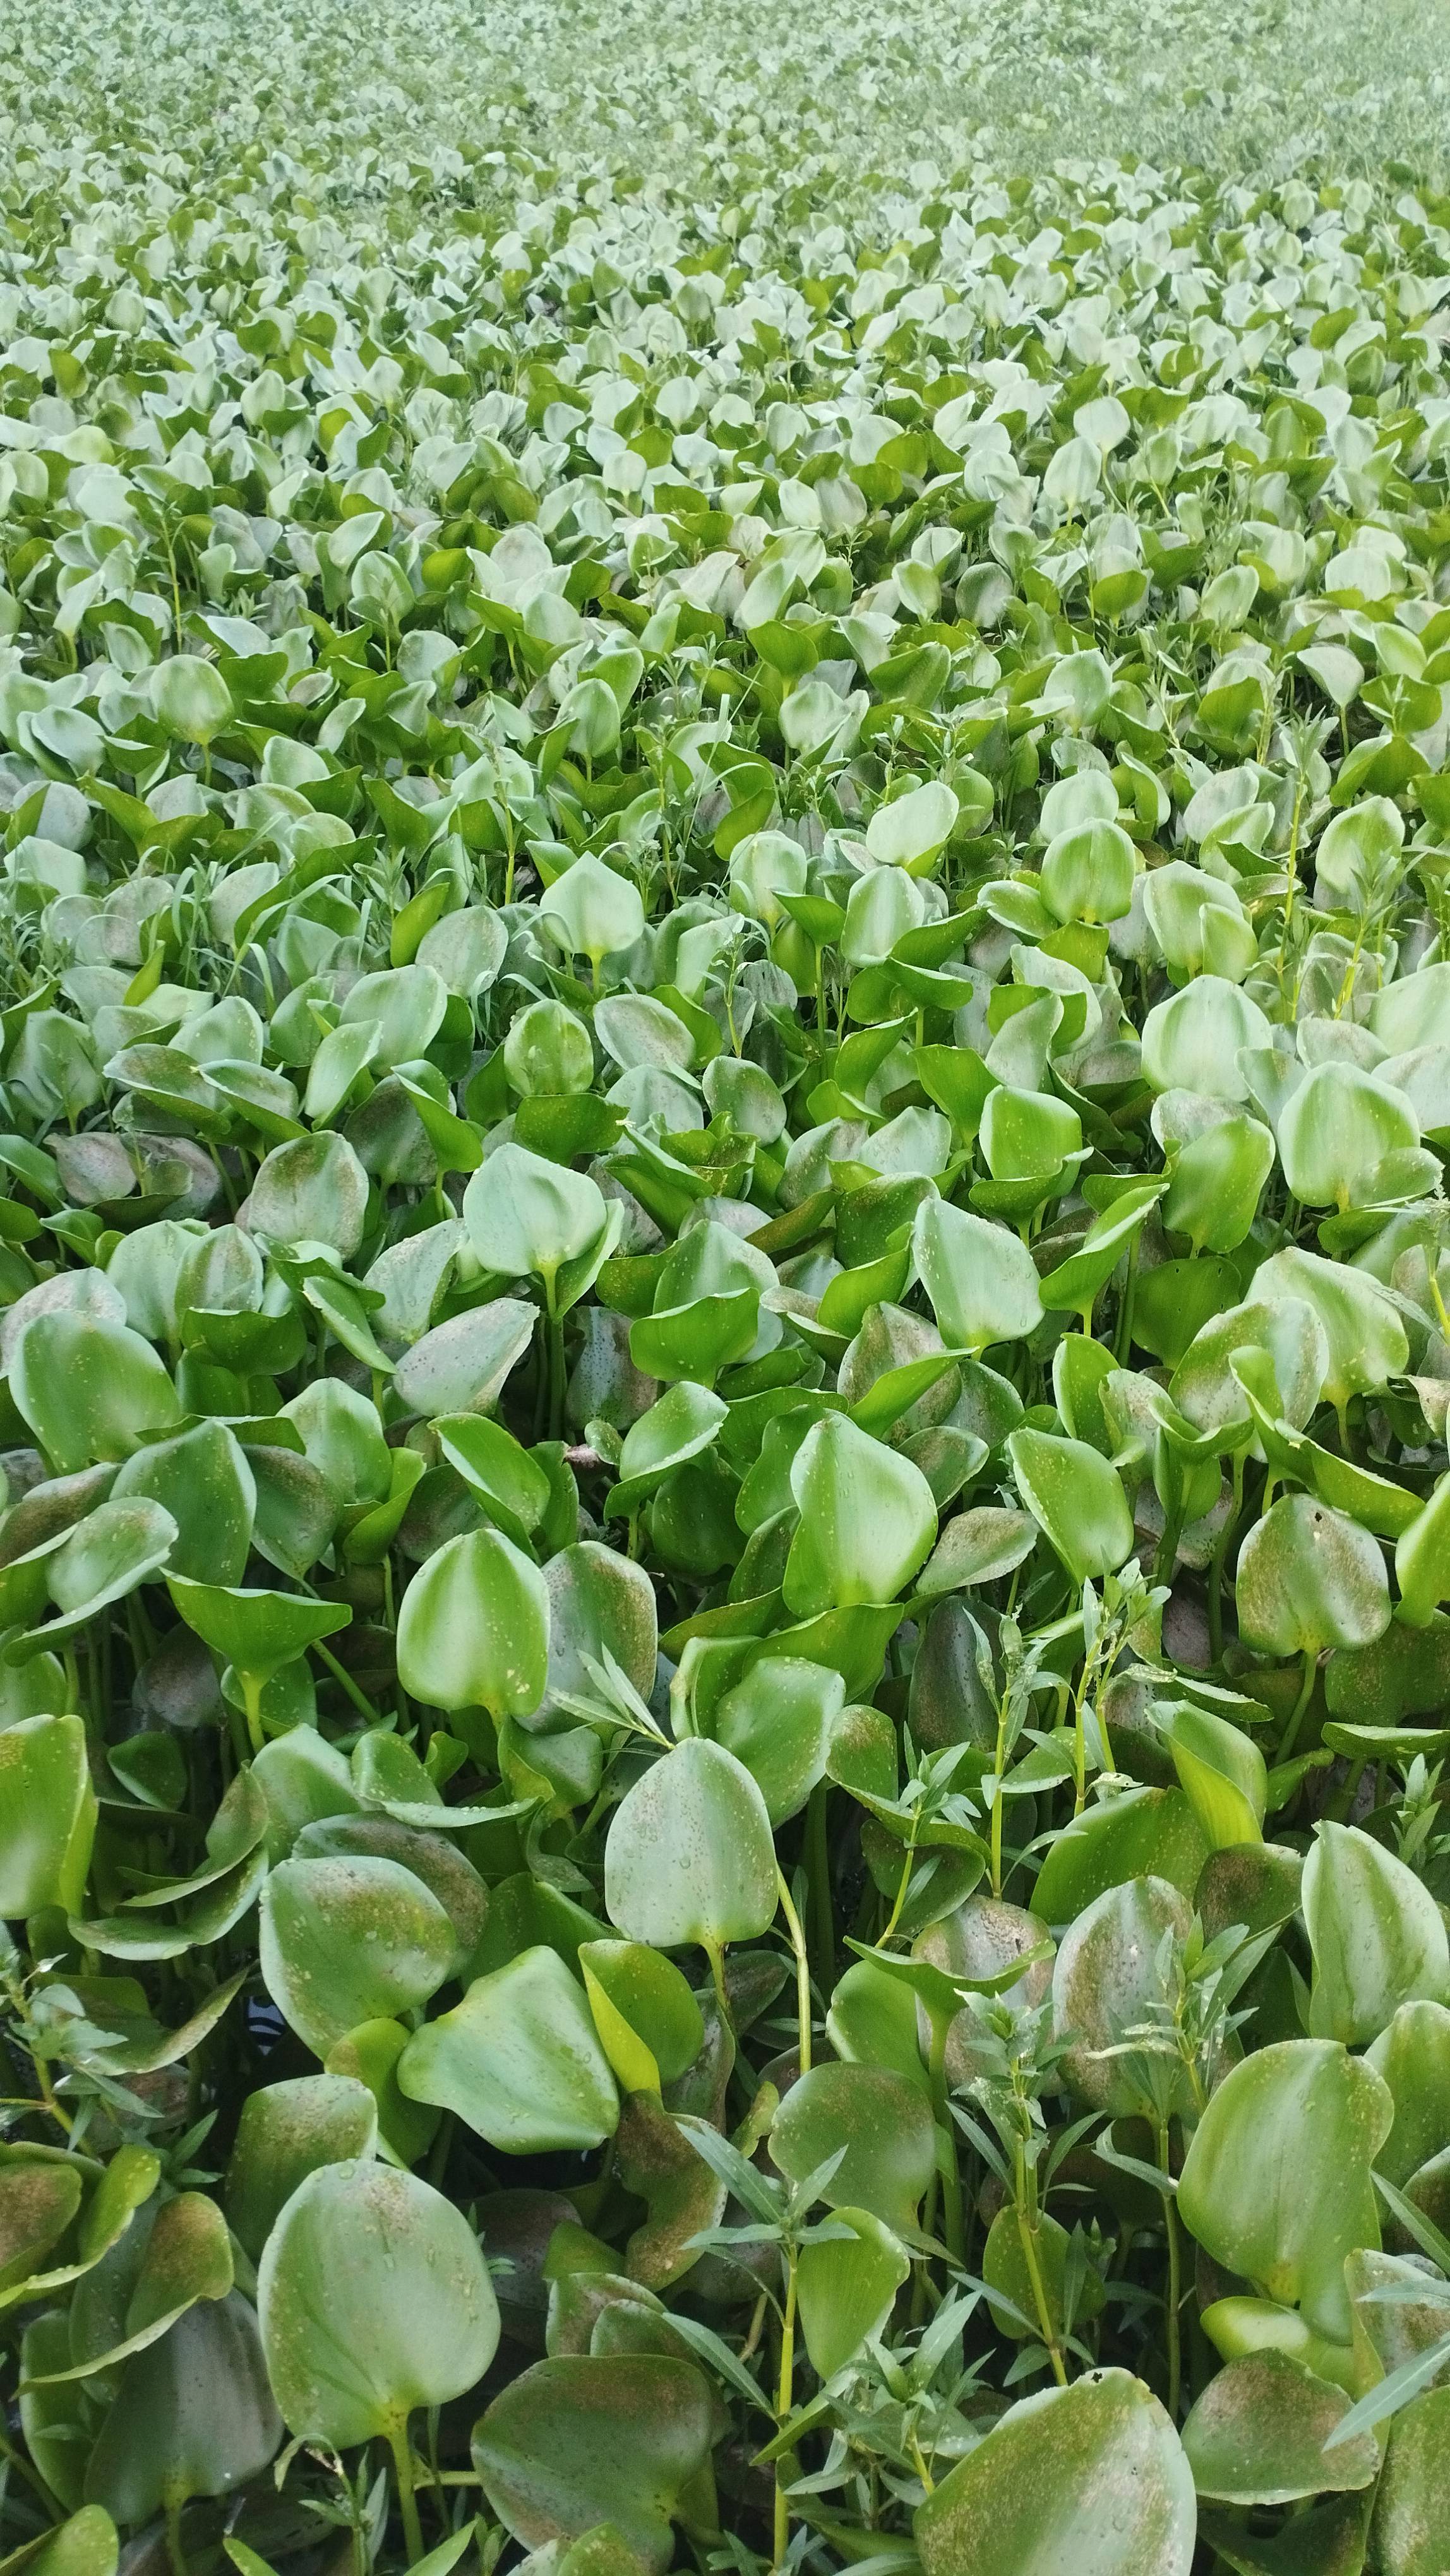
Species: Common Water Hyacinth (Eichornia crassipes)